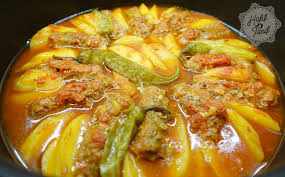
Yemek: izmir_kofte